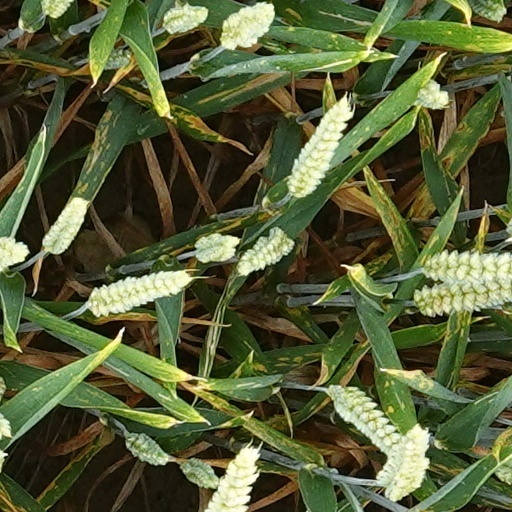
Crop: wheat